Richard Thomson (politician)

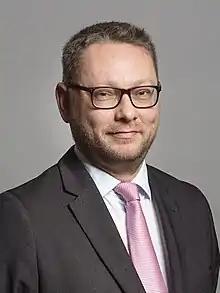
Official portrait, 2019

Richard Gordon Thomson (born 16 June 1976) is a Scottish politician. He is a member of the Scottish National Party (SNP) and was the Member of Parliament (MP) for Gordon from 2019 until the seat's abolition in 2024. He was also previously the leader of the SNP group on Aberdeenshire Council. He was the SNP Spokesperson for Business and Trade from 2022, and SNP Spokesperson for Wales and Northern Ireland until 2024.